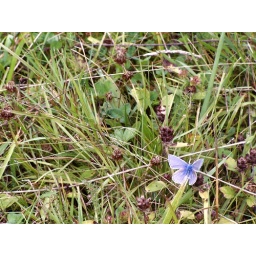
Saw this walking in the forest in Sweden